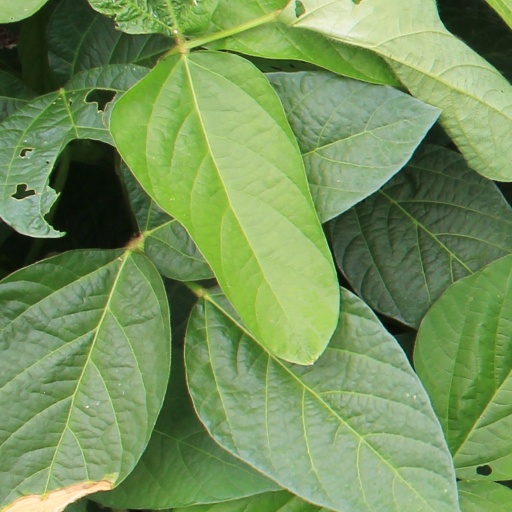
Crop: soybean